U.S. Route 422

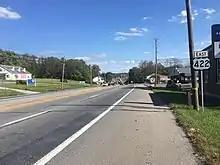
US 422 eastbound in Douglassville

The eastern section of US 422 begins at a partial cloverleaf interchange with US 322 and the eastern terminus of PA 39 east of the borough of Hummelstown in Derry Township, Dauphin County, heading northeast as a four-lane freeway that soon ends and becomes an at-grade divided highway called West Chocolate Avenue. The road passes commercial development along with some farm fields and residential development as it heads into the community of Hershey. The route heads into a mix of homes and businesses and turns east-northeast, where it narrows to a two-lane undivided road. At this point, West Chocolate Avenue becomes lined with street lamps that are shaped like Hershey's Kisses. US 422 continues along West Chocolate Avenue and comes to an intersection with PA 743 at Cocoa Avenue in the center of Hershey. At this point, the route becomes East Chocolate Avenue, a three-lane divided with two eastbound lanes and one westbound lane that passes southeast of the site of the original Hershey Chocolate factory. The road becomes undivided, still with two eastbound lanes and one westbound lane, and passes near a few residences and businesses as it heads between the Hershey Country Club to the north and Spring Creek Golf Course to the south, narrowing to two lanes. US 422 runs past more residential and commercial development, leaving Hershey and heading through the community of Palmdale.